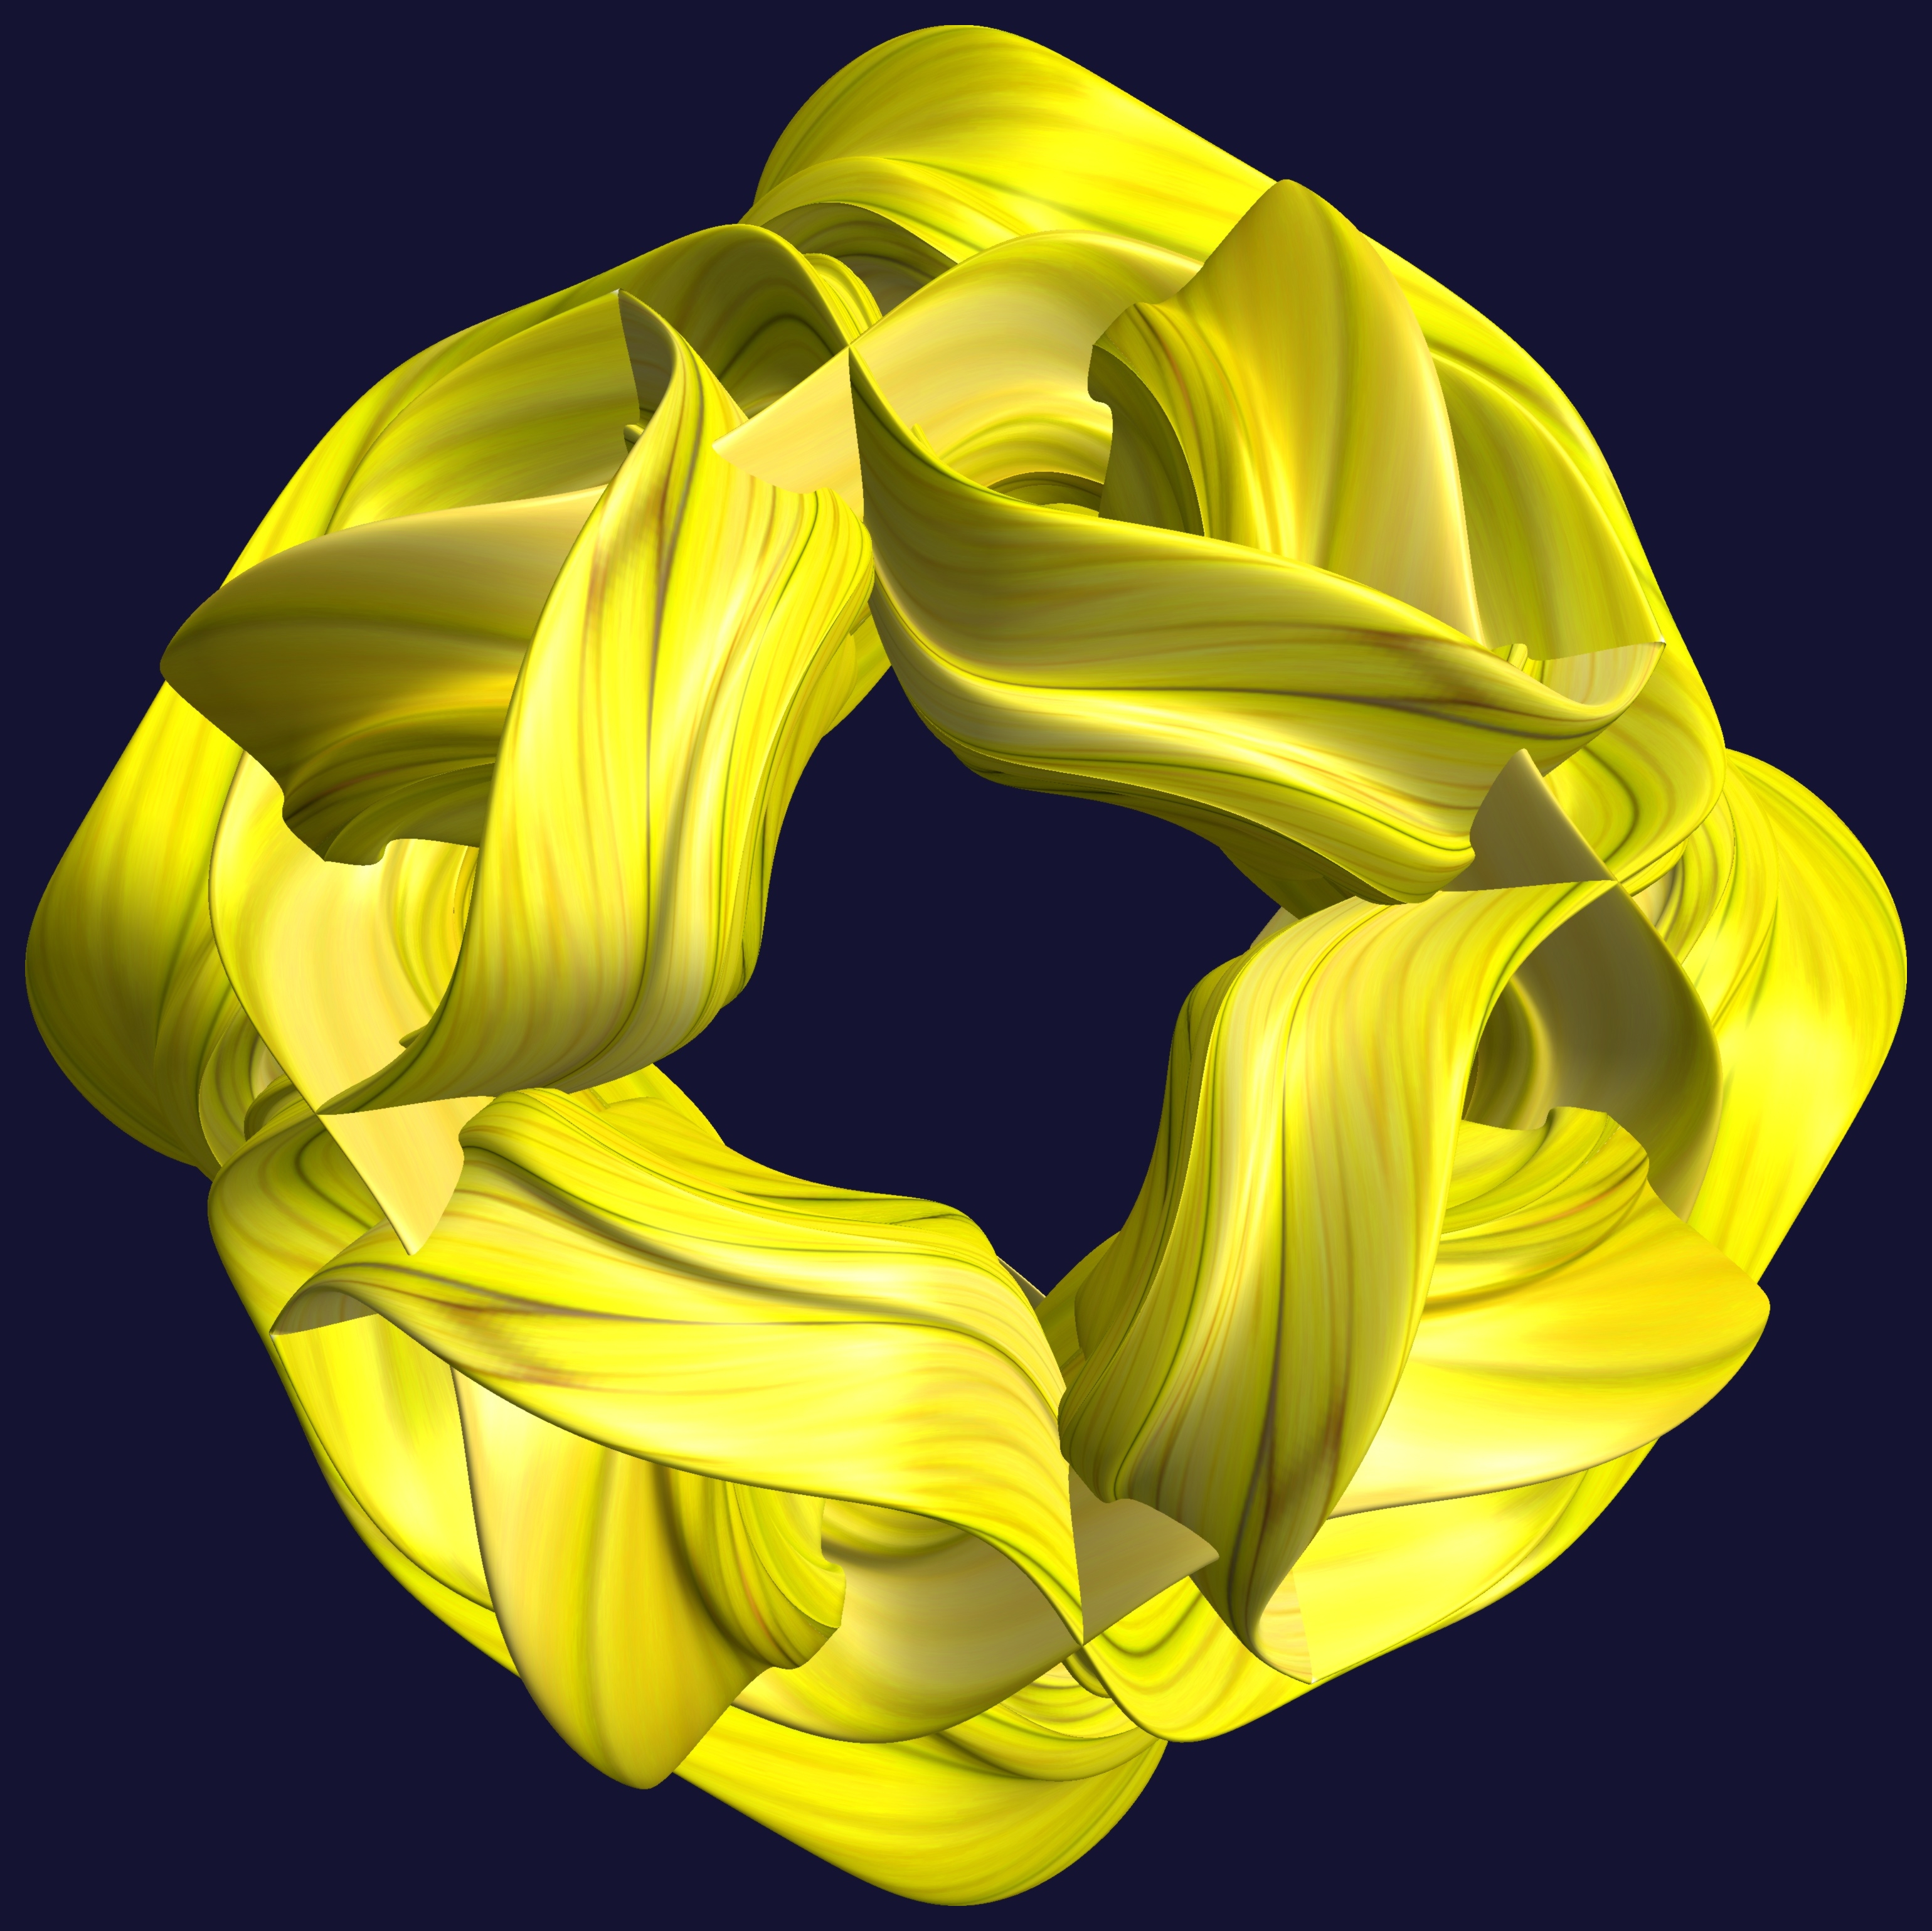
abstract, structure, plant, texture, flower, petal, pattern, geometry, yellow, circle, font, sculpture, illustration, design, symmetry, 3d, graphic, shape, torus, mathematica, cg, parametricplot3d, code, program, algorithm, mapping, geometricsculpture, flowering plant, plant stem, land plant